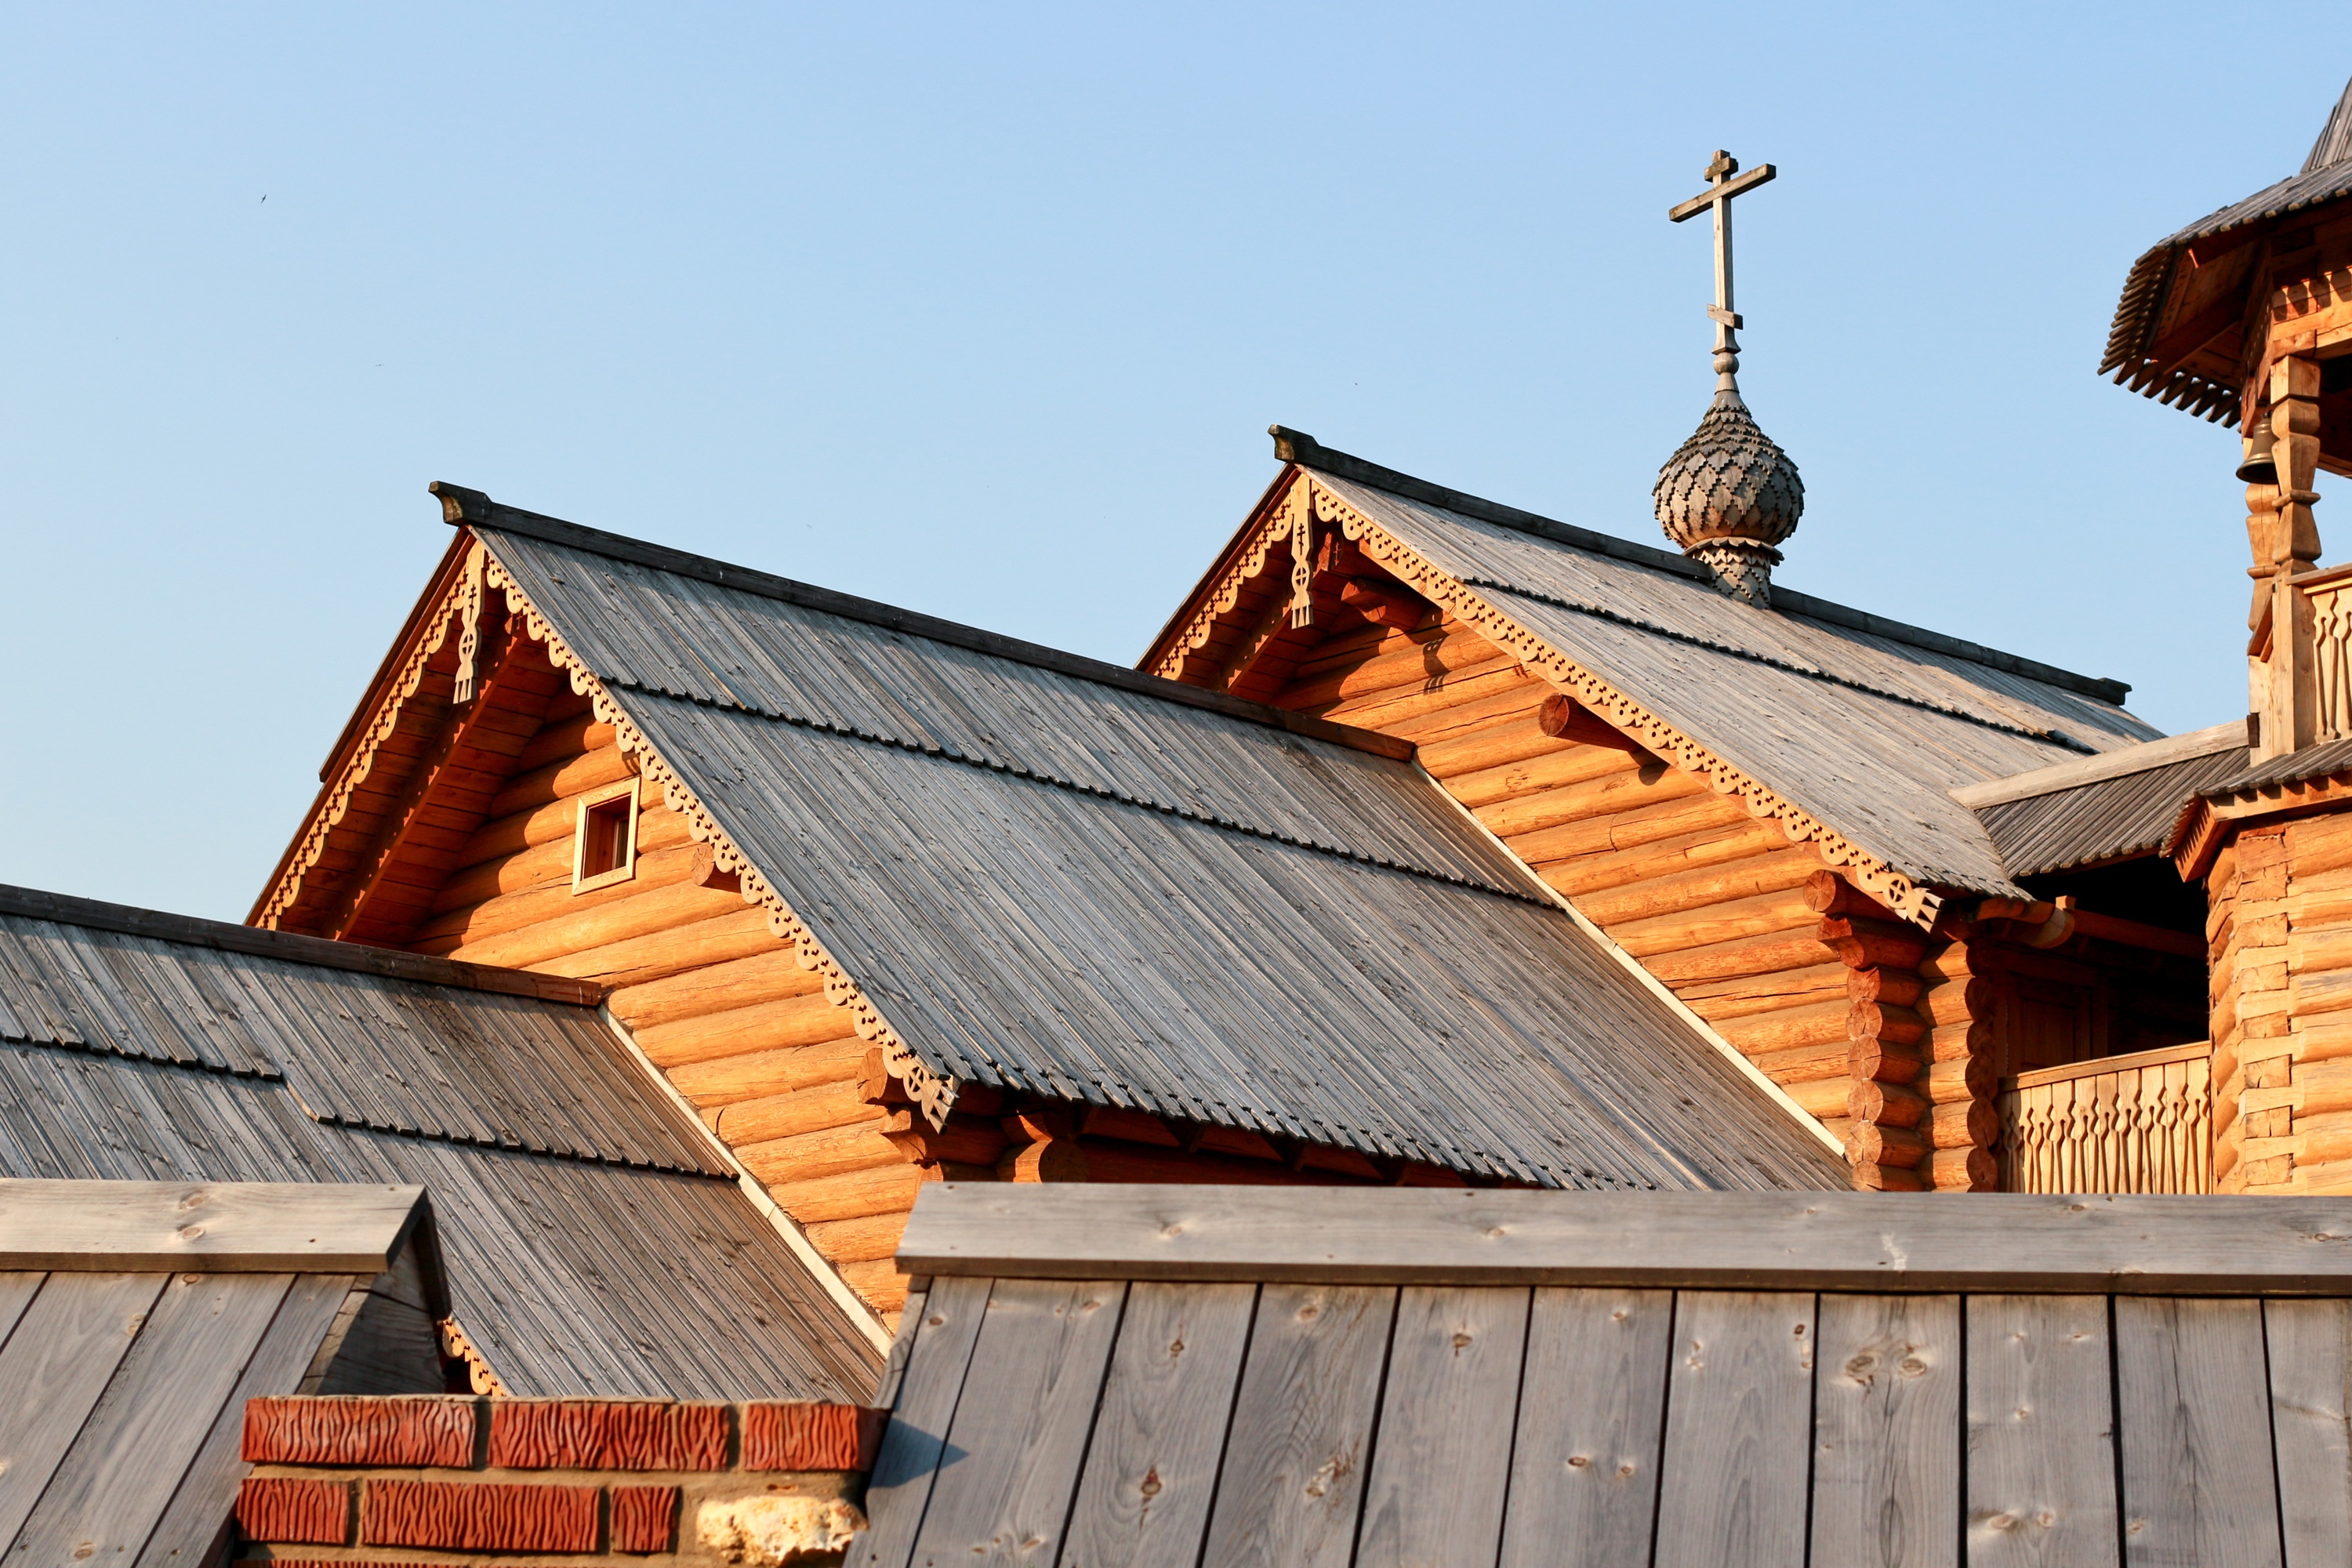
architecture, wood, house, roof, building, evening, rural, facade, church, cross, place of worship, temple, russia, quiet, orthodoxy, outdoor structure